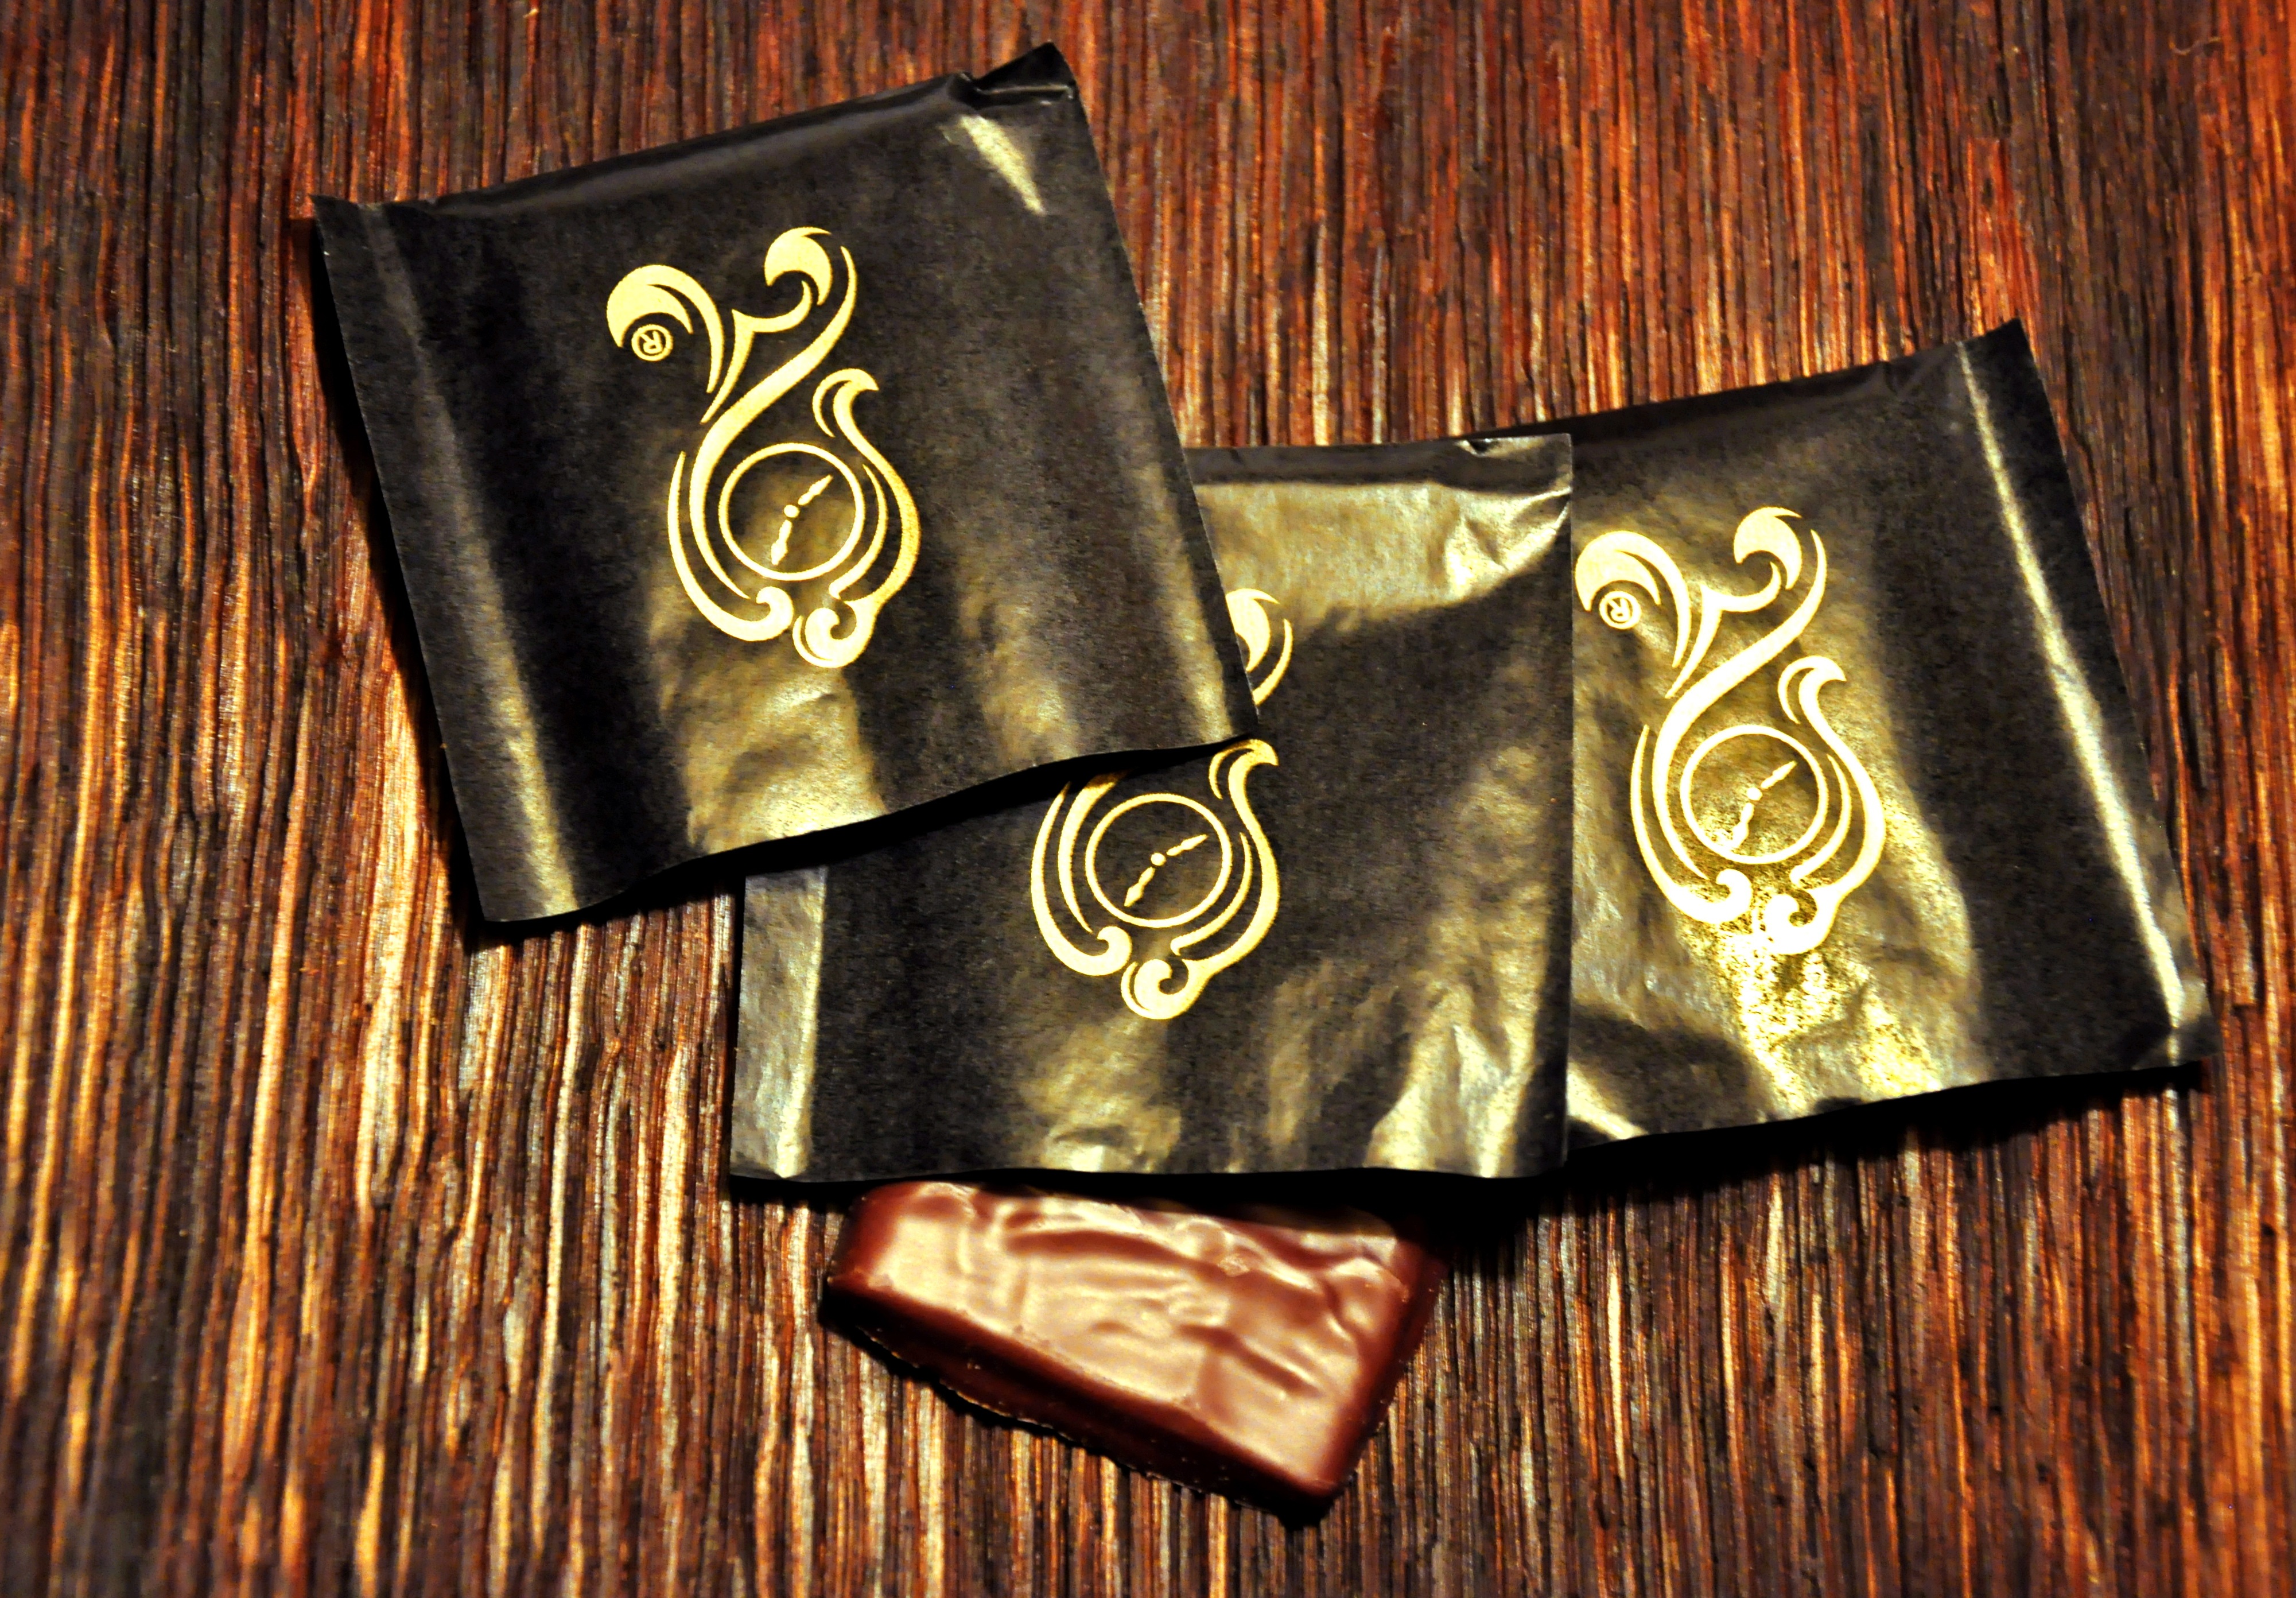
wood, macro, chocolate, dessert, material, font